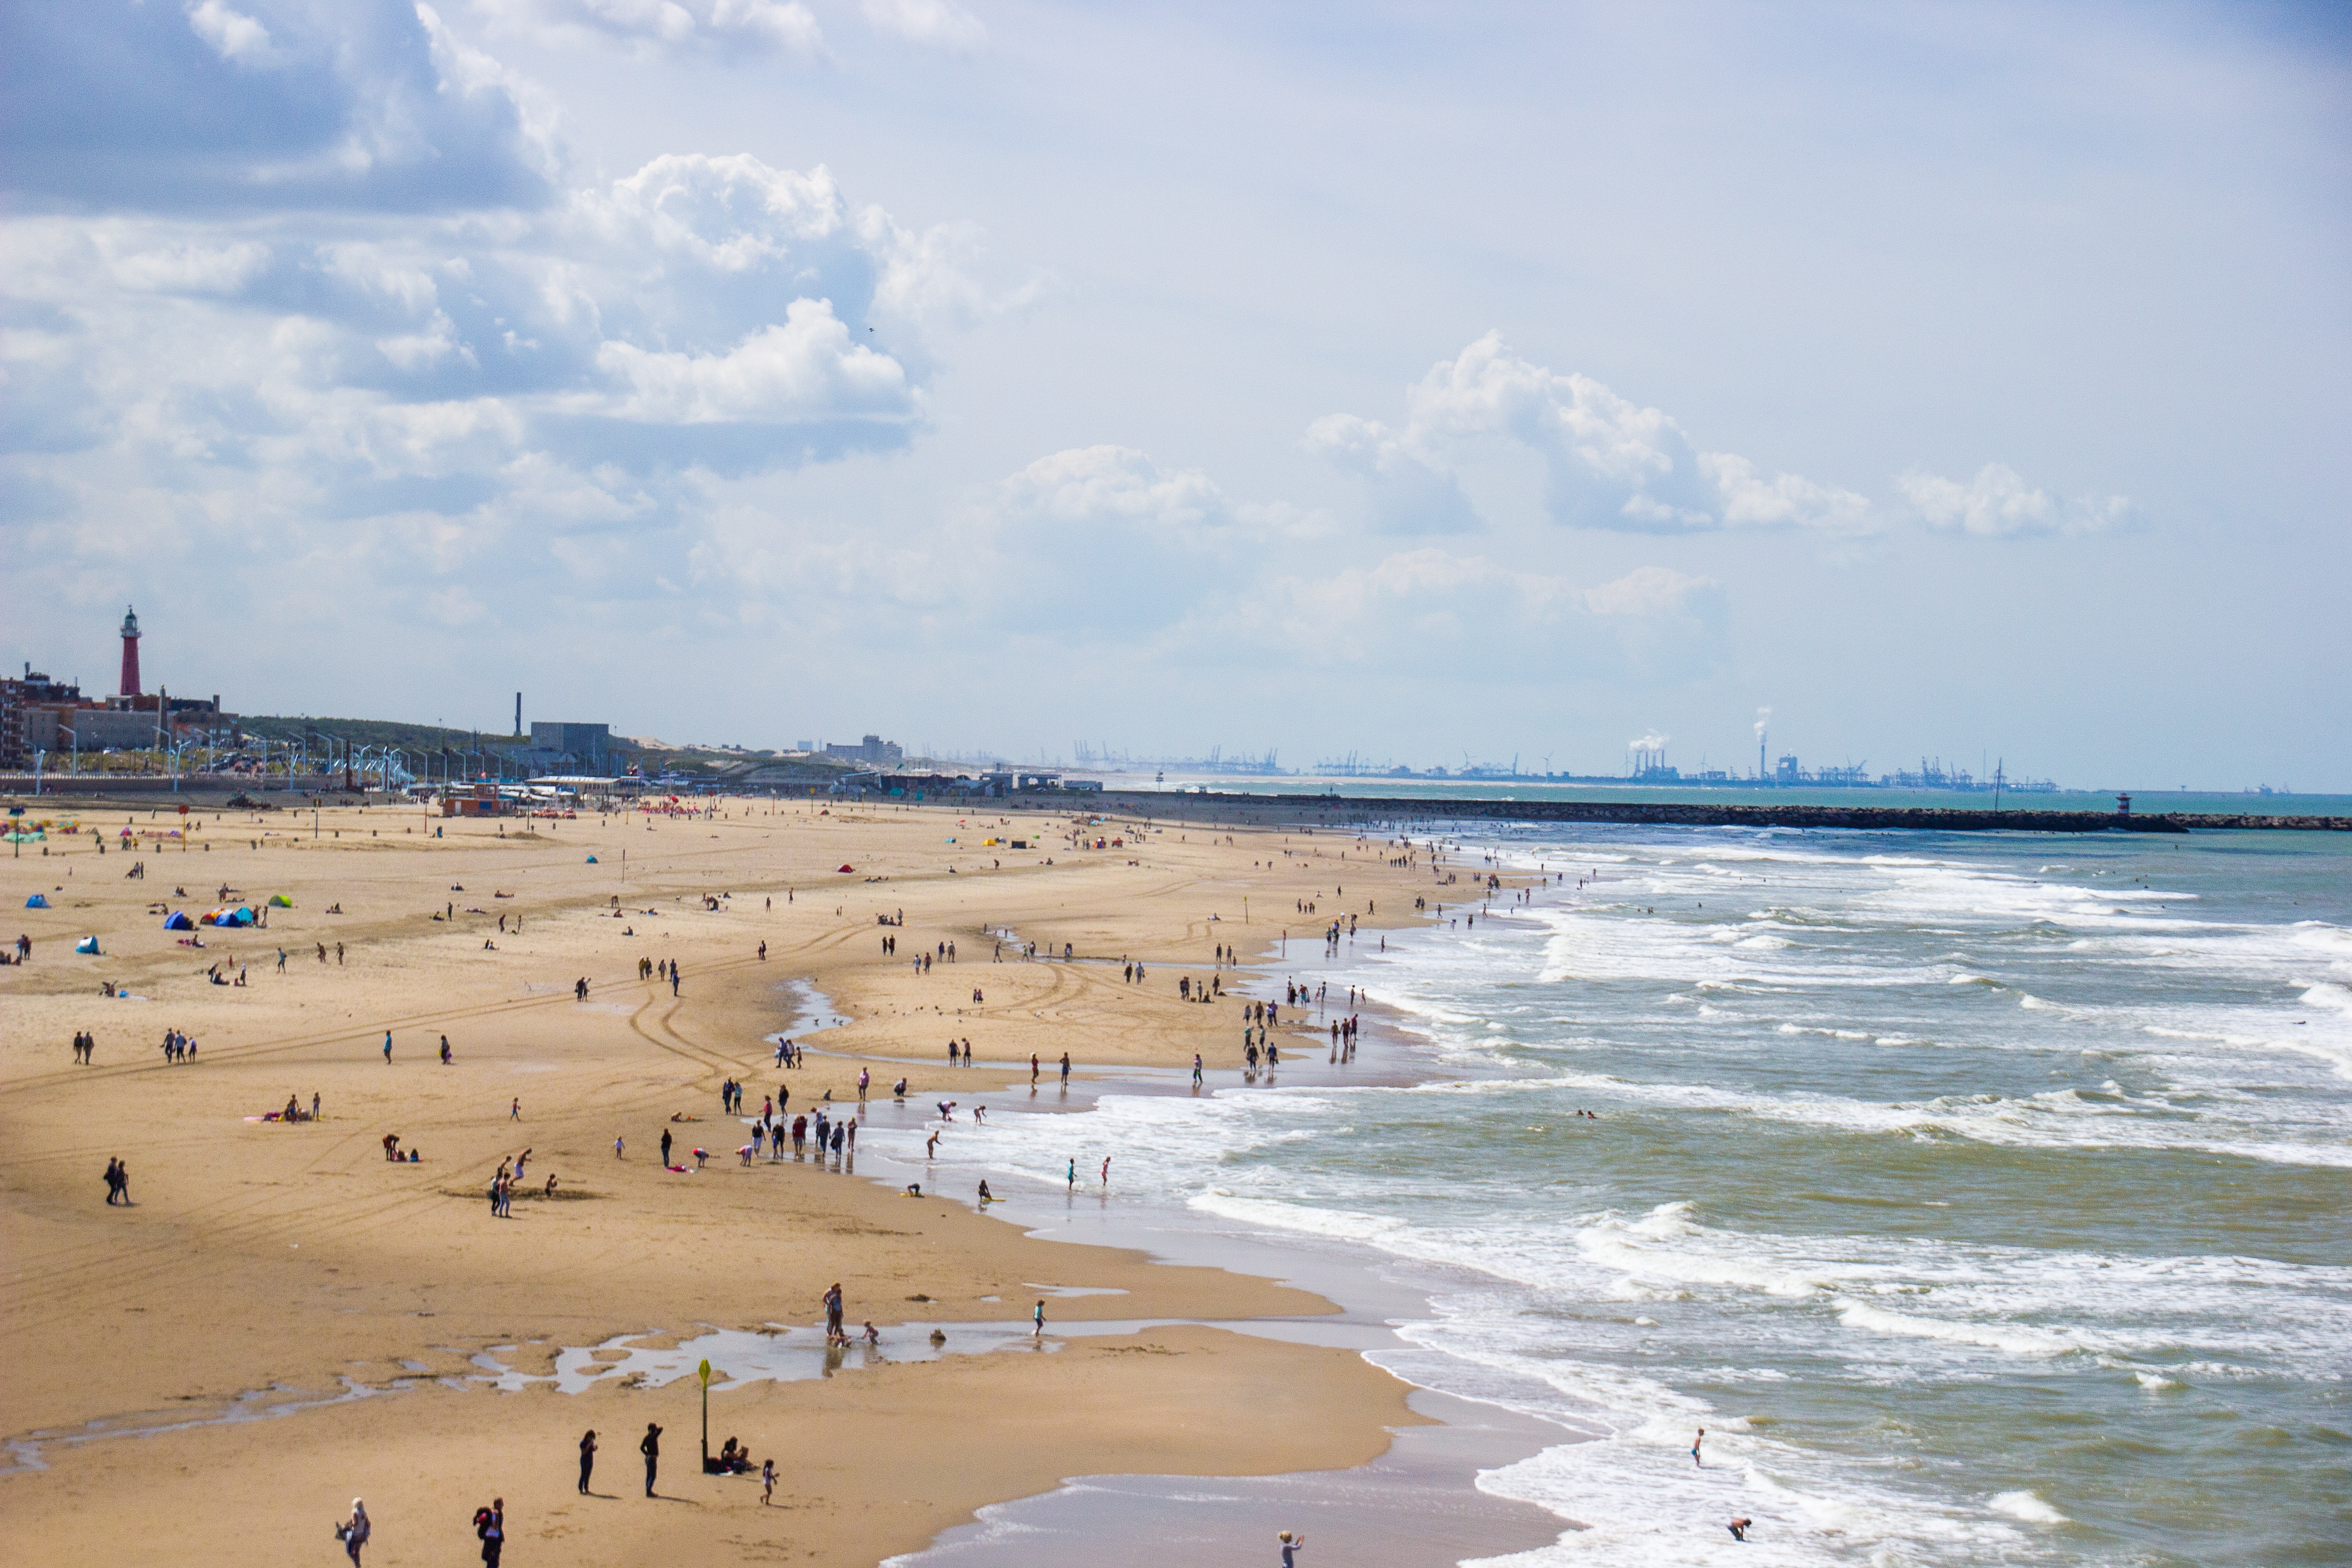
beach, sea, coast, sand, ocean, shore, wave, vacation, bay, body of water, scheveningen, cape, wind wave